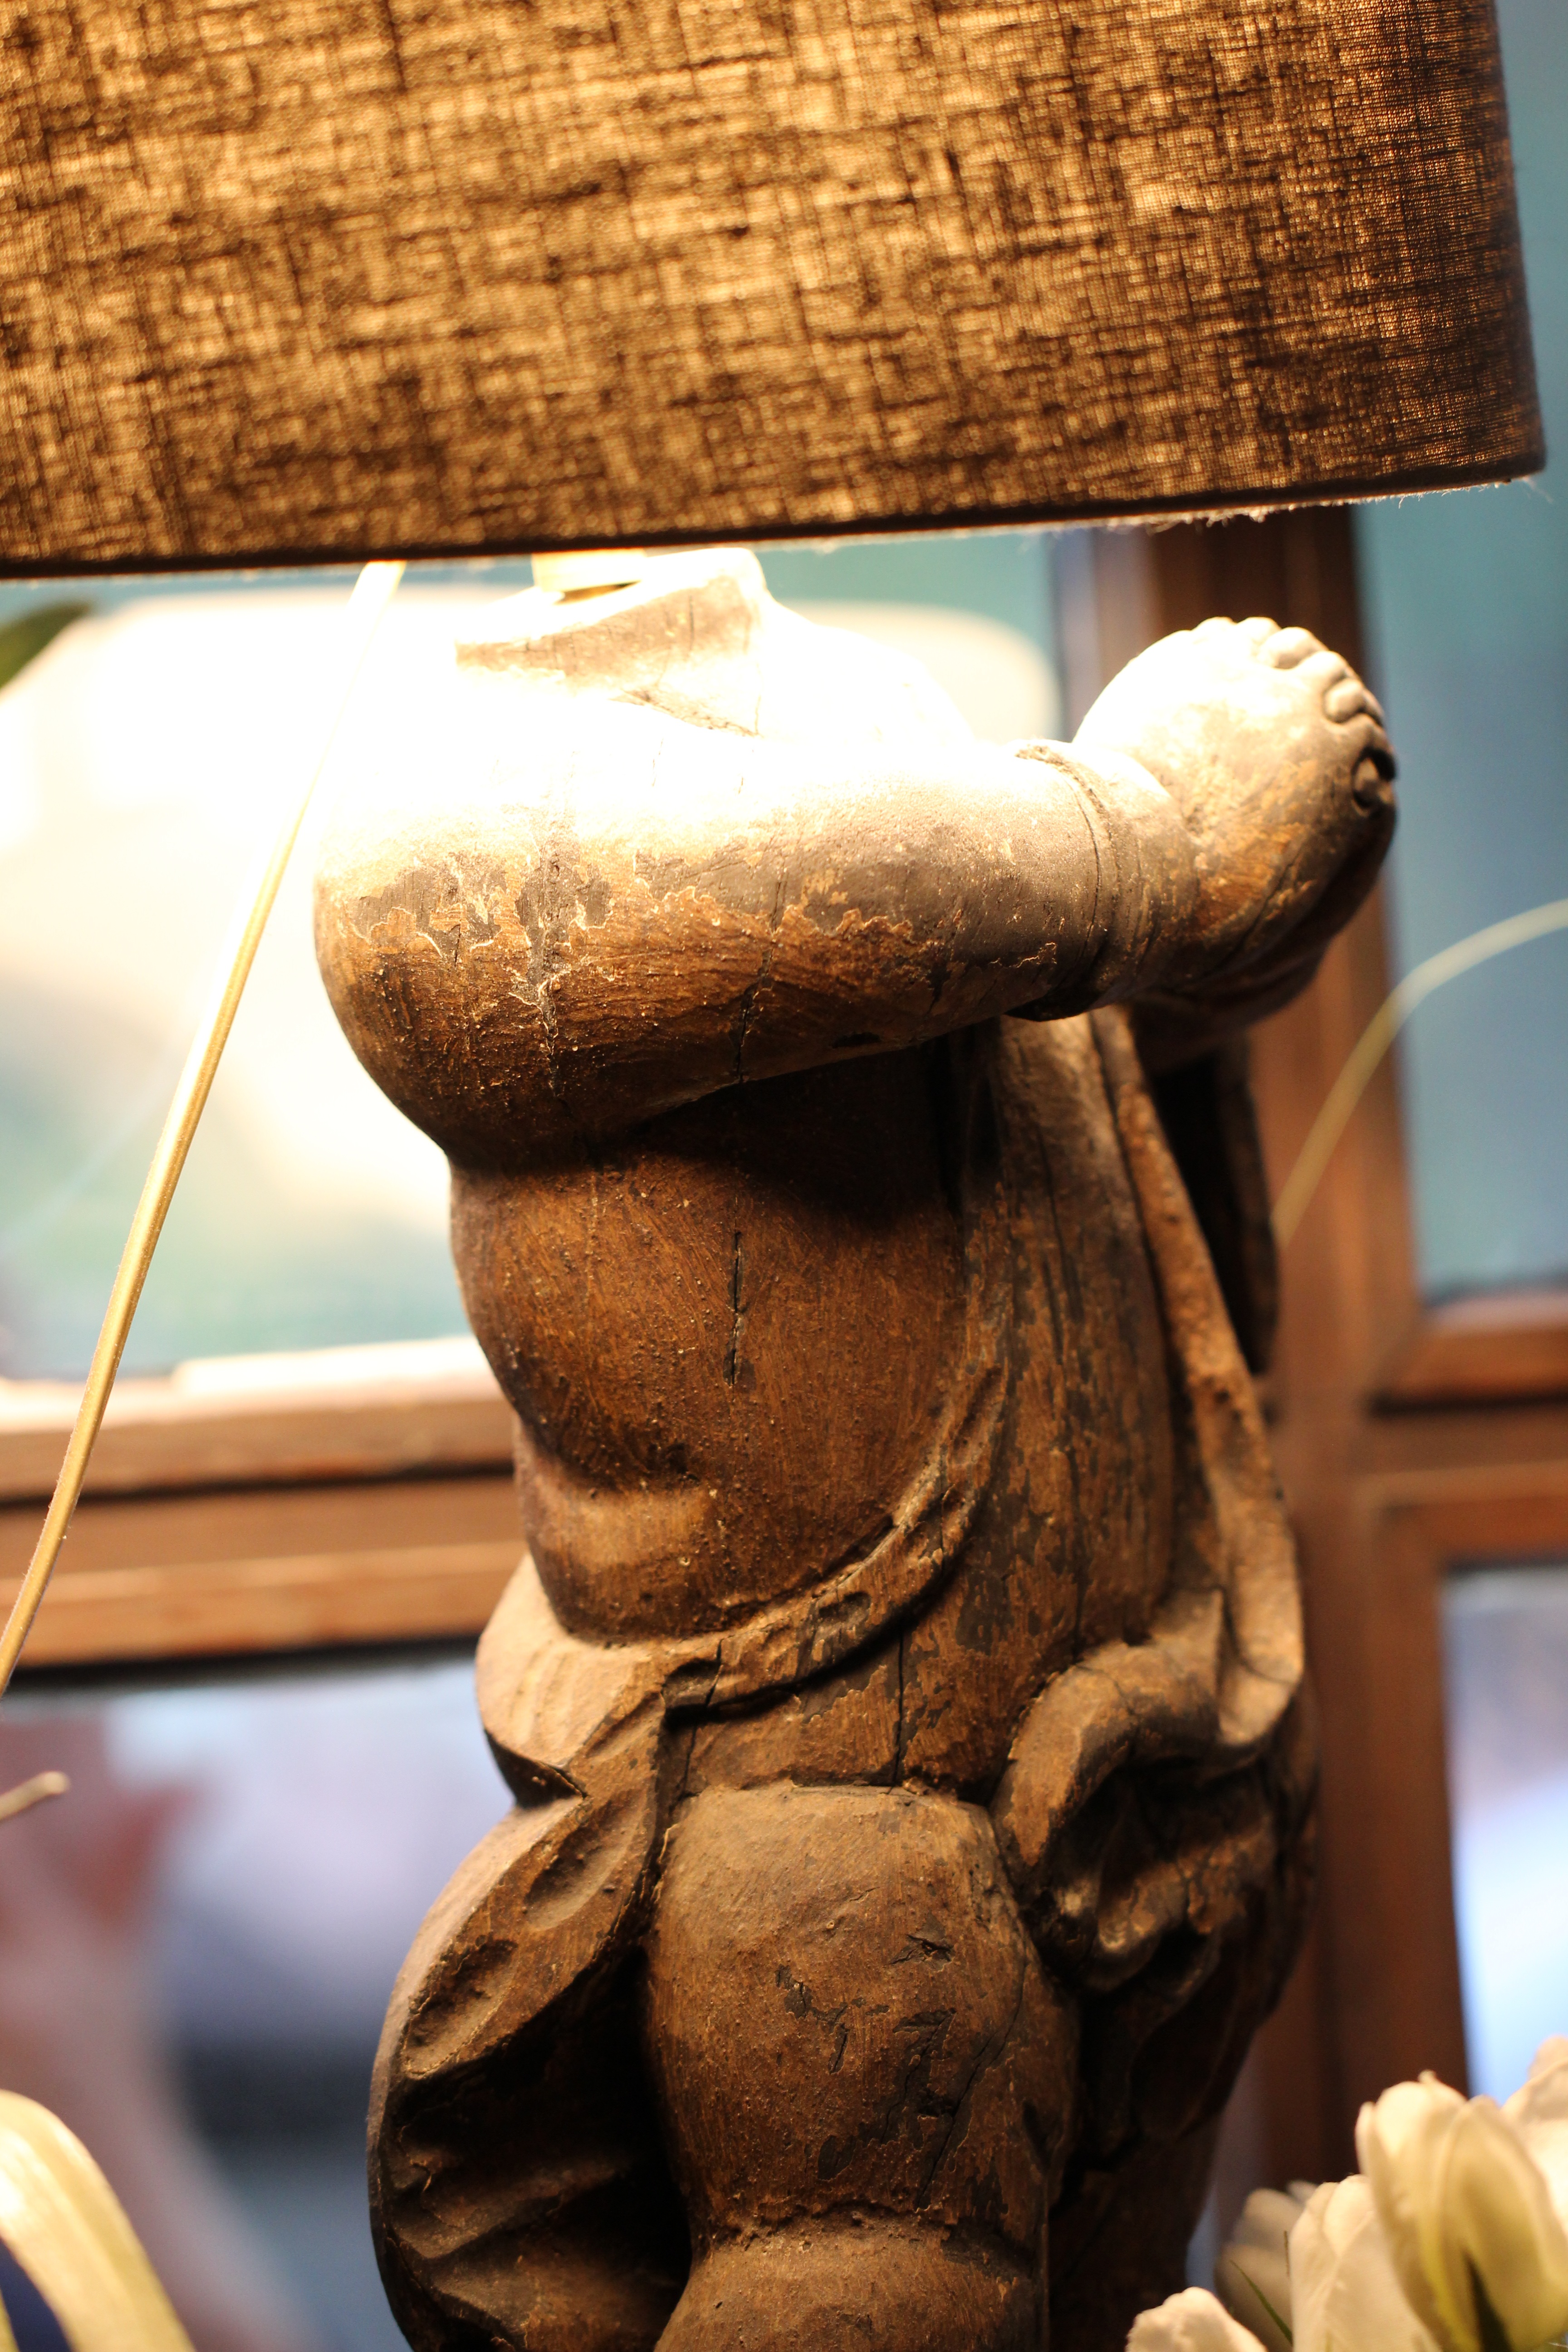
light, wood, statue, macro, monk, lamp, lampshade, close, material, fig, deco, sculpture, art, temple, carved, carving, ancient history